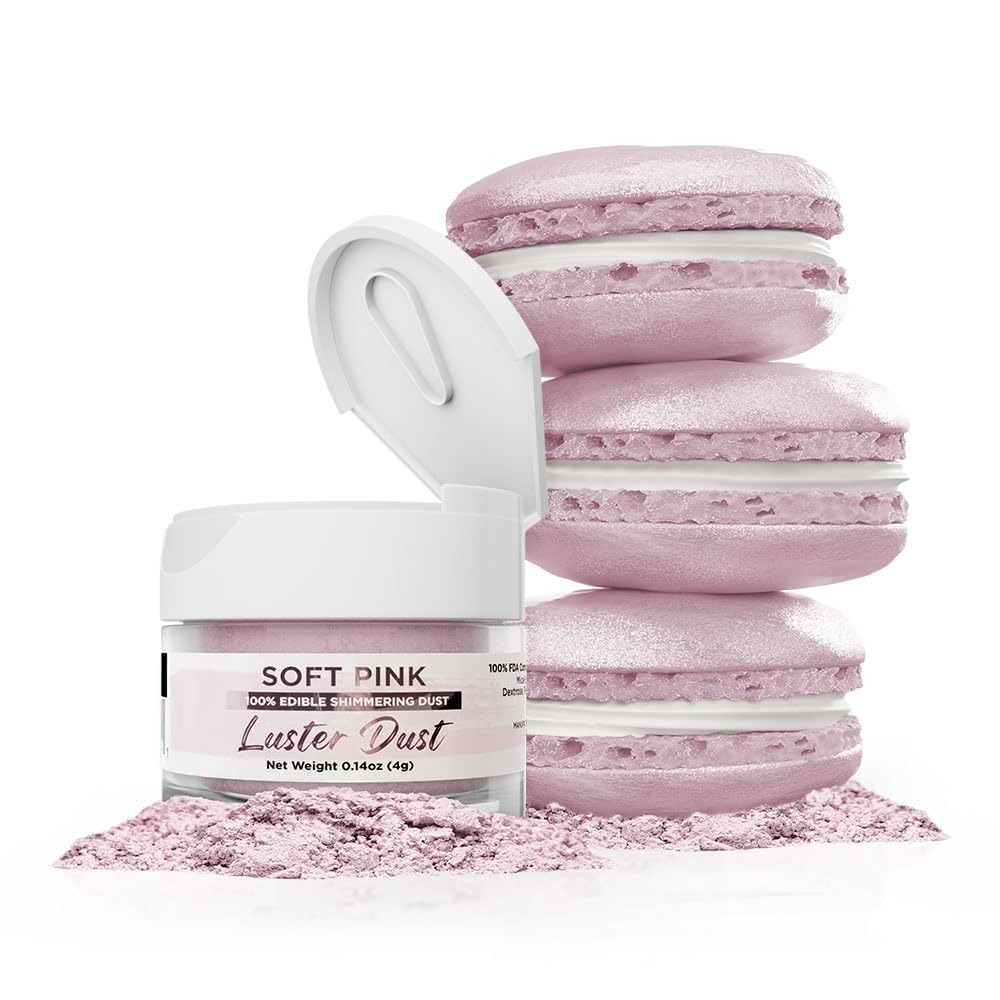
Item Name: Luster Dust - Soft Pink (4g 1x Jar) | Edible Vegan Dust & Paint for Cake Decorating, Ice Cream, Desserts, Cocktails and Beverages by Bakell
Bullet Point 1: 💕 Dual Use: When you buy Bakell's Luster Dust, you're getting two products for the price of one! Luster Dust (except GOLDS) can be used as both a cake decorating dust and a beverage garnish! Add it to your favorite cocktail or soft drink to create a silky, shimmering effect that swirls your beverage to life!
Bullet Point 2: 👀 Captivating Hues: Our Luster Dusts come in over 40 colors, ensuring a captivating tone for cakes and vegan paint applications for any occasion.
Bullet Point 3: 🛡️ Bakell prioritizes your health by carefully selecting the highest quality ingredients, to create the safest and best product on the market.
Bullet Point 4: 🎉 Perfect for parties, holidays, birthdays, weddings, graduations, cocktails, mocktails, beer, garnishes, juice, teas, lemonade, coffee, & more!
Bullet Point 5: 🌿 We are the only edible glitter company whose products are made in the USA at SQF III, GMP, Halal, & Kosher certified facilities, & are nut free, gluten free, & vegan.
Bullet Point 6: 🎯 The convenient flip cap design provides ease and precision, ensuring an even distribution of luster for your treats and drinks.
Product Description: Enhance your confections with Soft Pink Luster Dust. This edible powder is meticulously crafted to add captivating hues to a wide range of treats, while the convenient flip cap design ensures convenient and precise application. But that’s not all—this versatile luster dust doubles as an edible beverage garnish, creating a silky, shimmering swirl when added, making it perfect for cocktails, mocktails, and other beverages. Imagine the sparkle as it swirls in your favorite drinks, adding a magical touch to any occasion. Whether you're a professional pastry chef, a mixologist, a passionate baker, or someone who loves decorating cakes and drinks, this luster dust offers a seamless way to add an elegant and visually appealing touch to your delightful treats and beverages.
Value: 1.0
Unit: Count

Price: 9.98